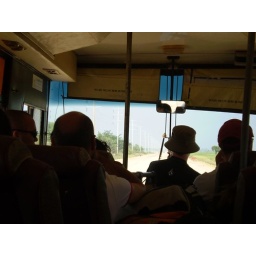
People sitting on plastic chairs wherever they can fit and all of our bags in the aisle.